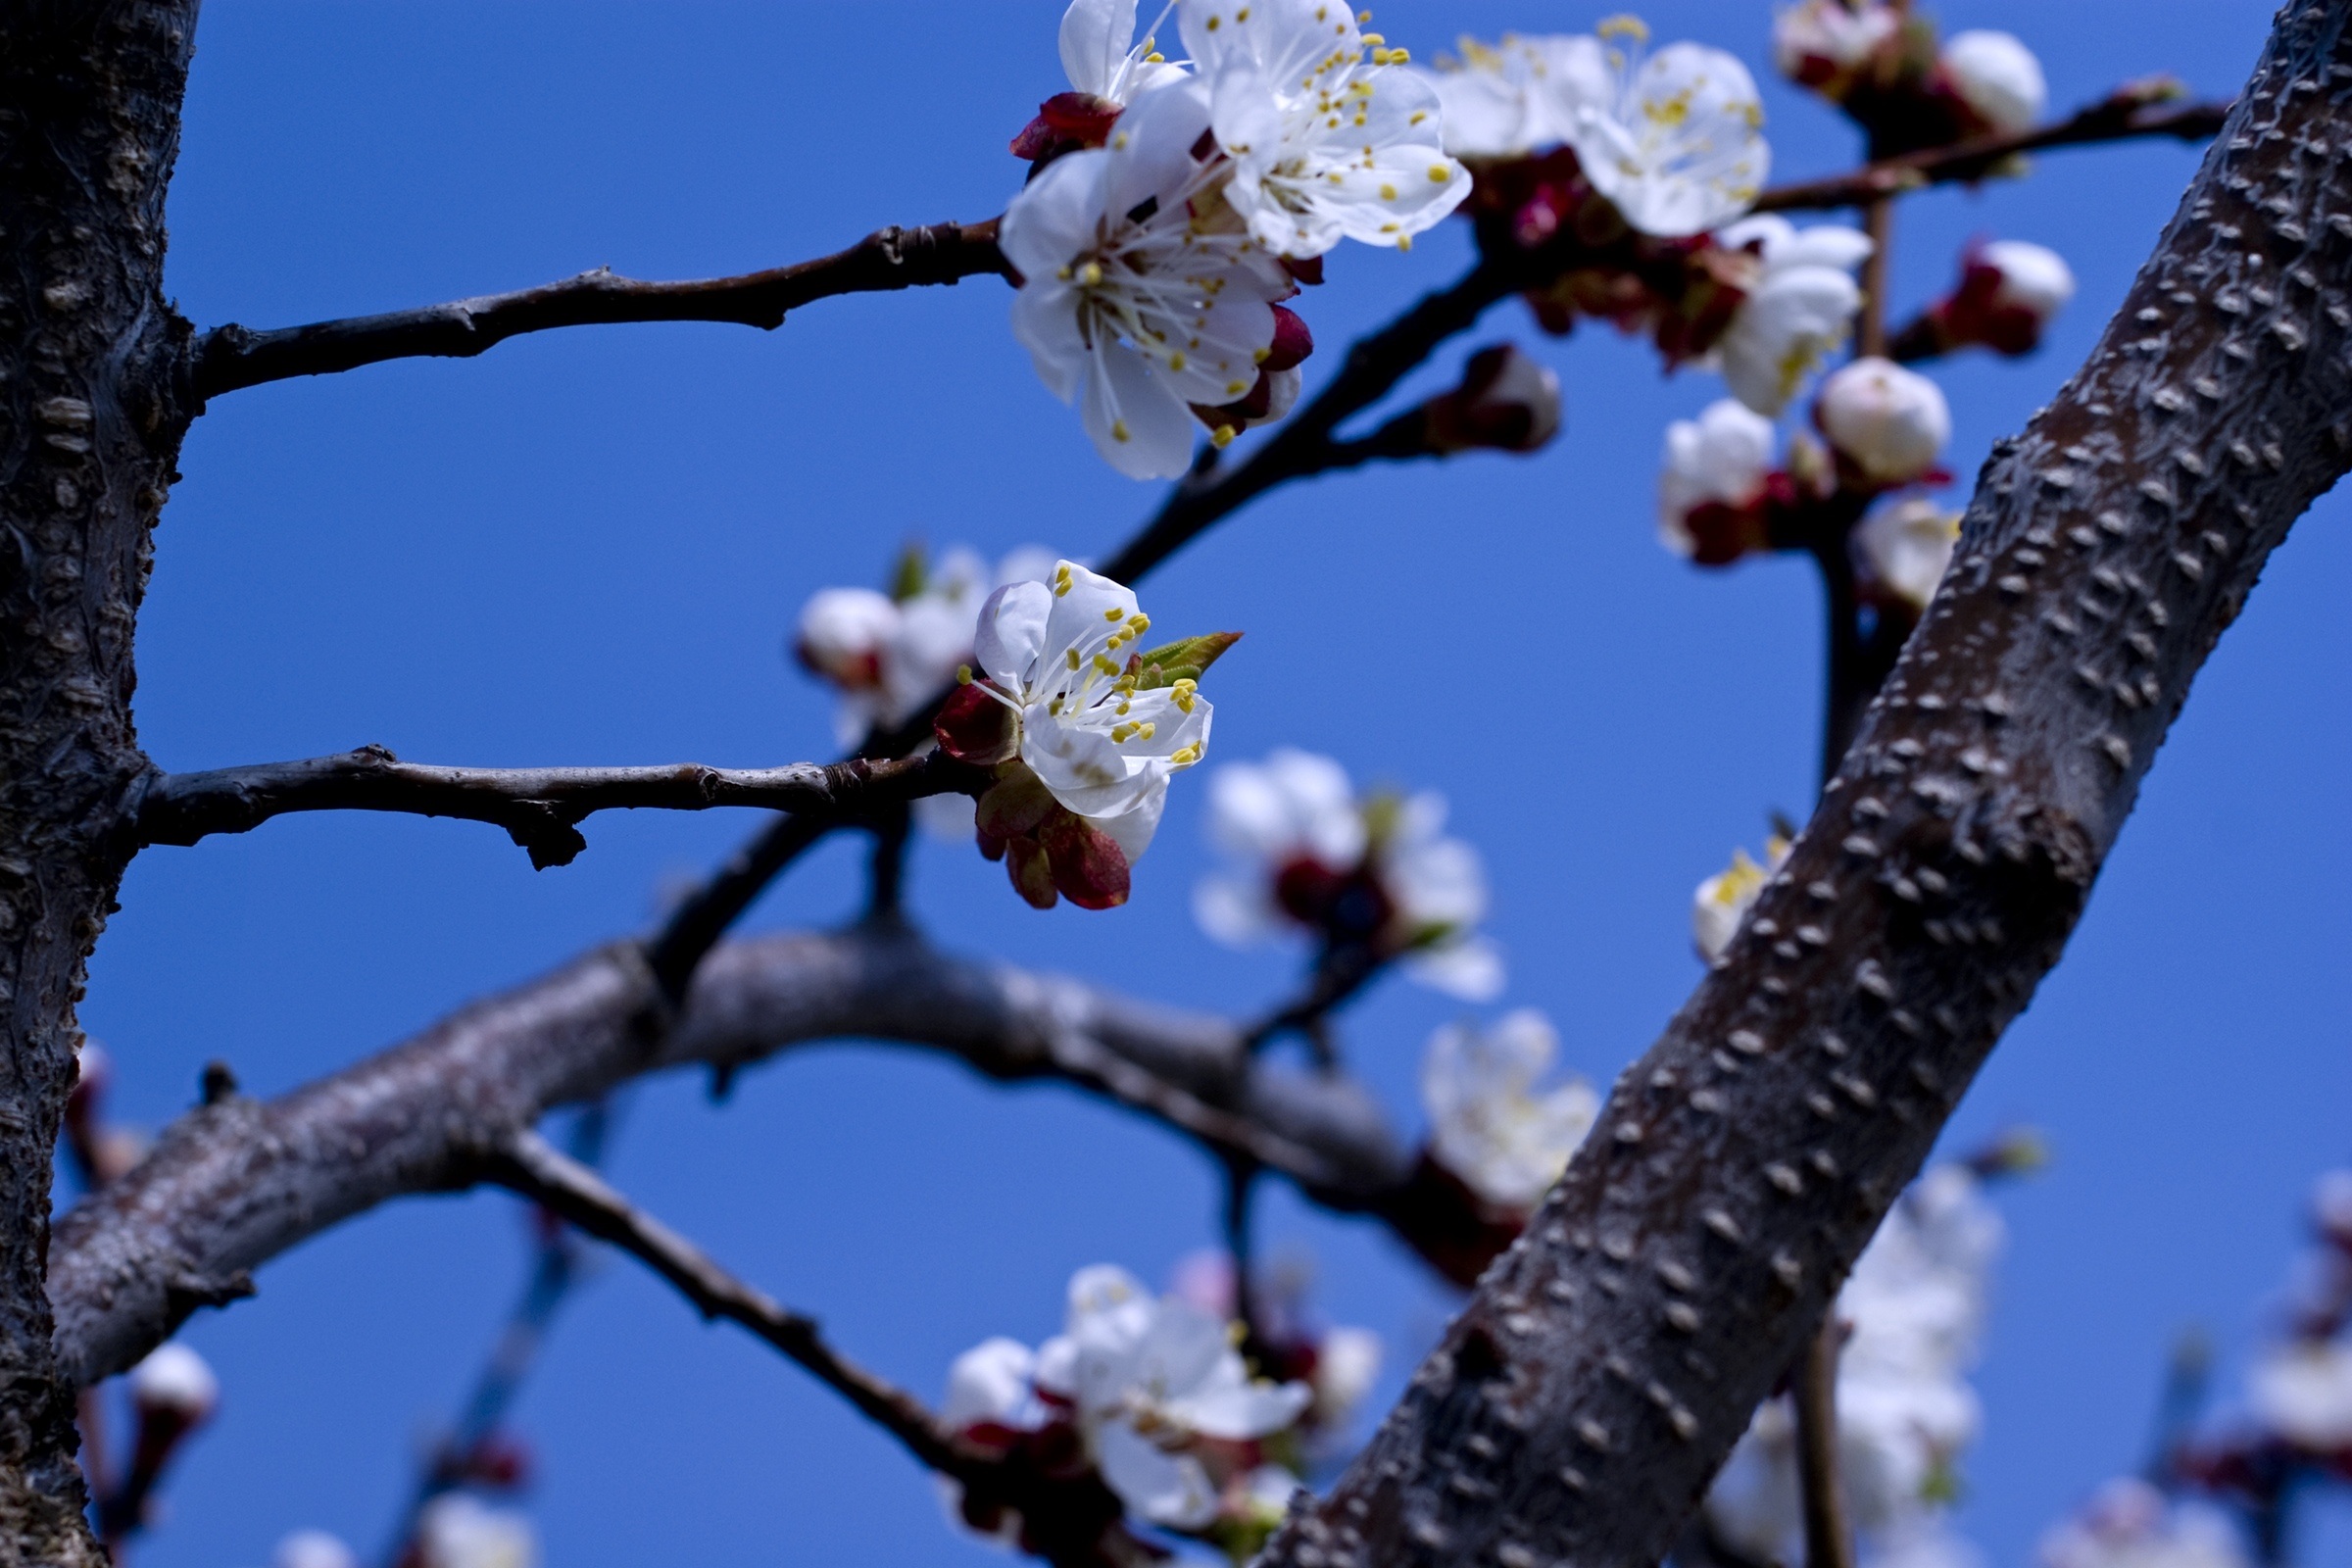
tree, branch, blossom, plant, flower, bloom, food, spring, produce, season, cherry blossom, twig, blue sky, cherry, flowering plant, cherry blossoms, flowering trees, woody plant, land plant